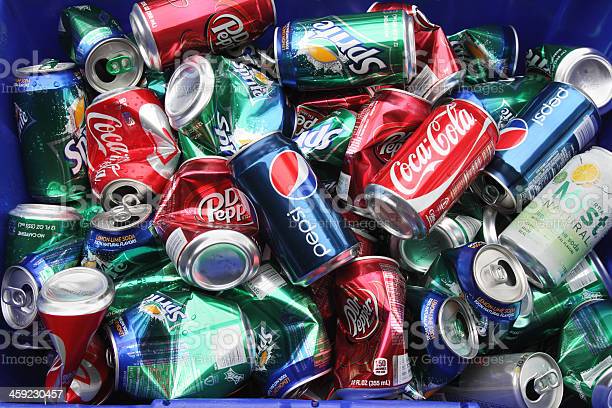
Label: metal